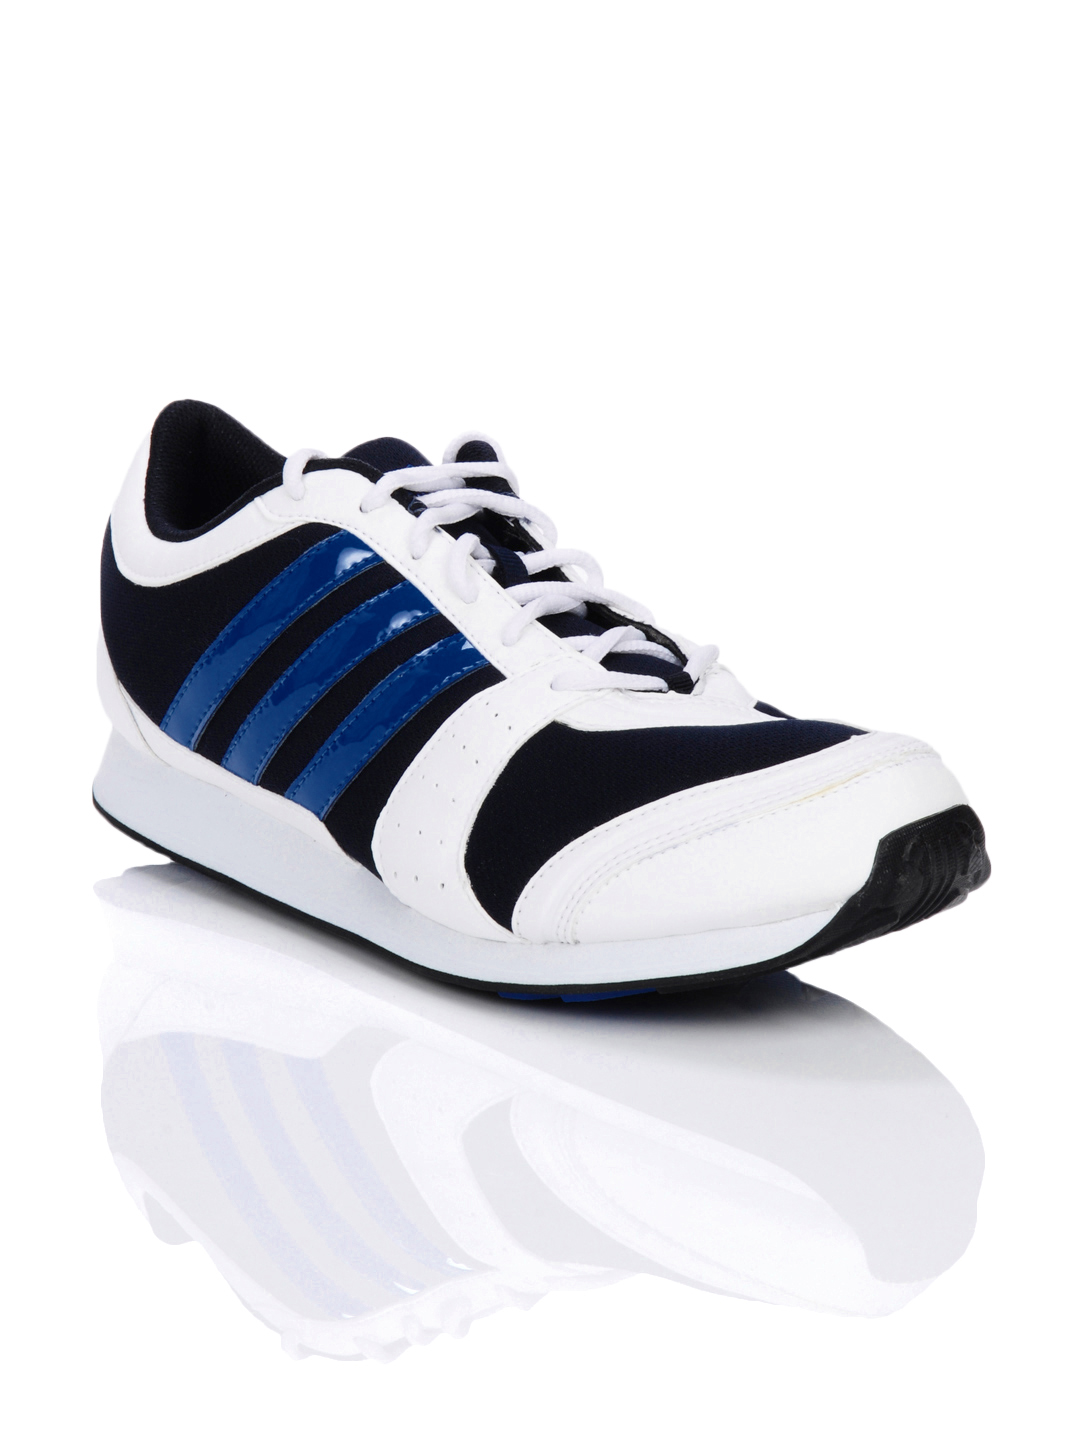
ADIDAS Men Bolt Navy Blue Sports Shoes
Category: Footwear / Shoes / Sports Shoes
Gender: Men
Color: Navy Blue
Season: Summer 2012
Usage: Sports